Rustan's

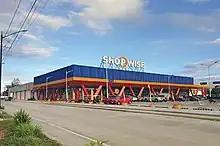
A Shopwise hypermarket at Lancaster New City, Imus, Cavite

Rustan's Supermarkets was established in 1970 by the Rustan Group. In 1998, Shopwise hypermarket was launched under Rustan Supercenters, Inc. (RSI). In 2006, the Rustan's supermarket chain (Rustan Supermarket, Inc.) was consolidated under RSI.